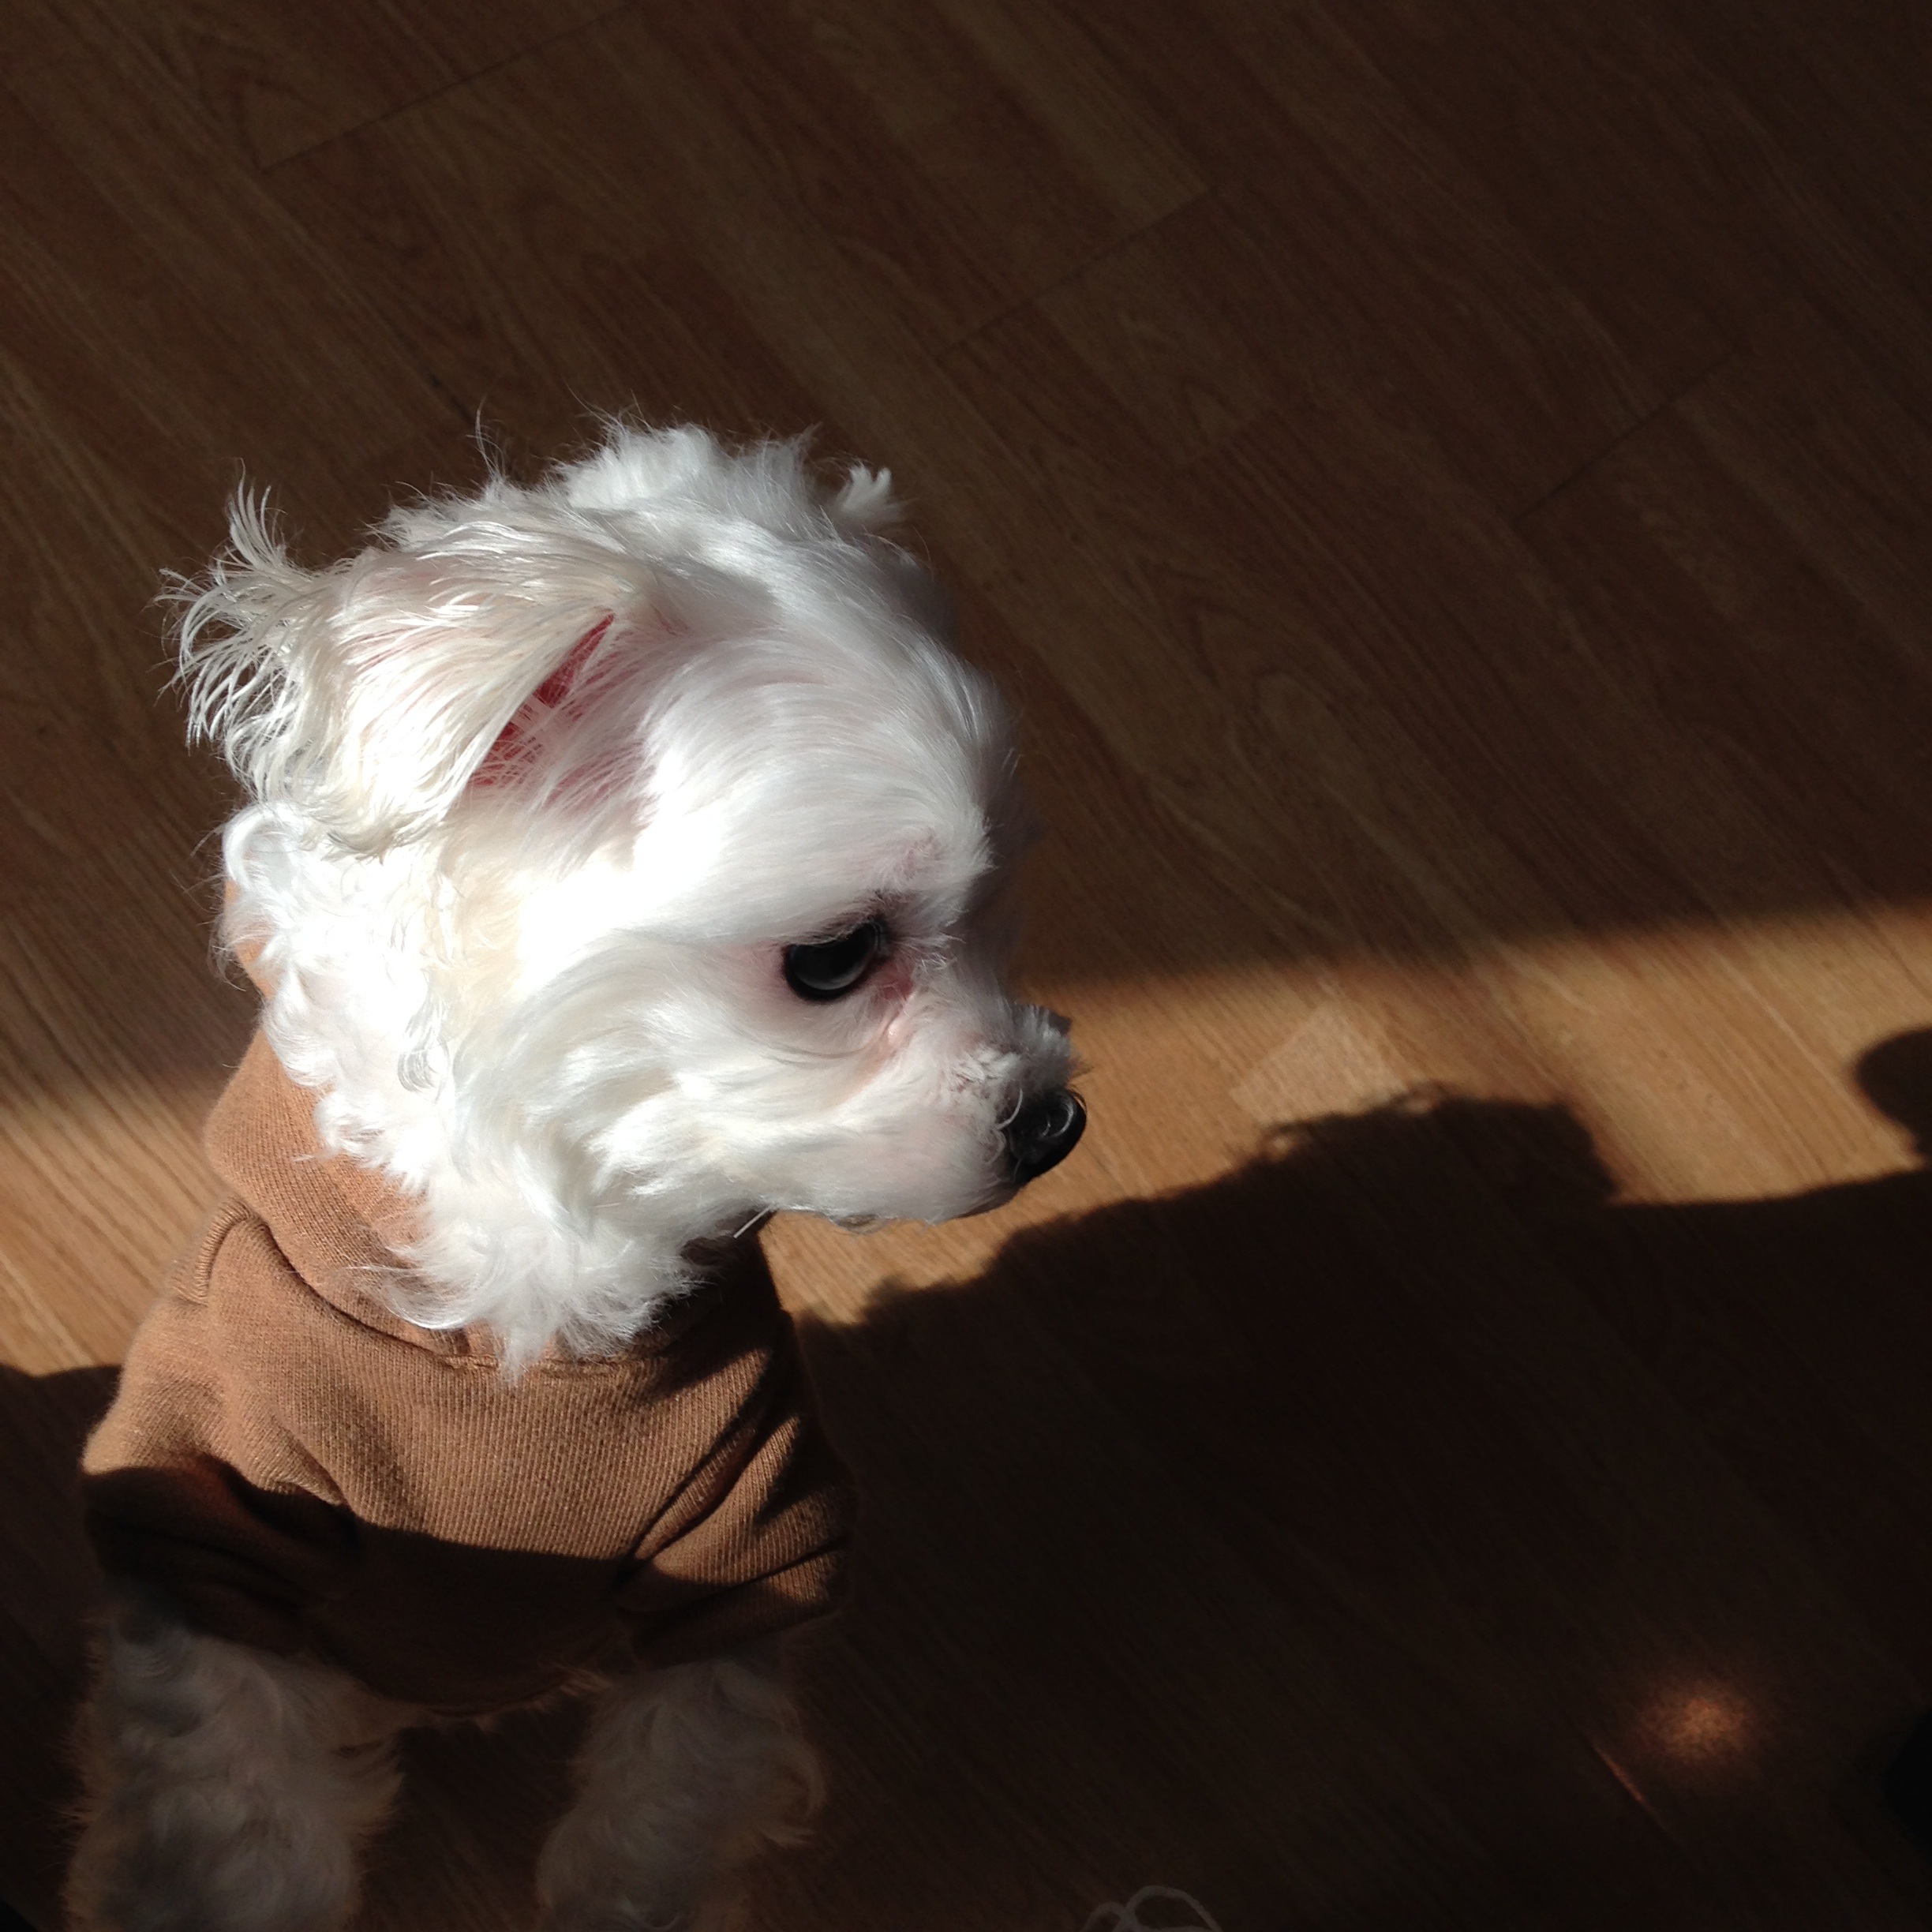
puppy, dog, mammal, vertebrate, maltese, bichon, dog like mammal